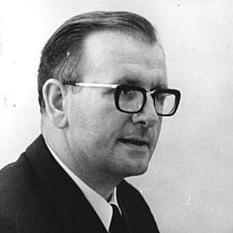
Age: 43